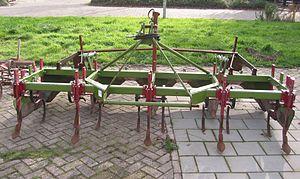
Une butteuse à pommes de terre est une machine agricole utilisée pour façonner des buttes parallèles dans les champs de pommes de terre. C'est une sorte de charrue attelée à l'arrière d'un tracteur par l'attelage trois-points et constituée d'un châssis portant un ensemble d'éléments de binage, dents ou socs étroits, suivis d'éléments de buttage, généralement composés de disques galbés ou de socs triangulaires.